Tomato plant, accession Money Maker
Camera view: bottom (45 deg); turntable rotation: 60 degrees
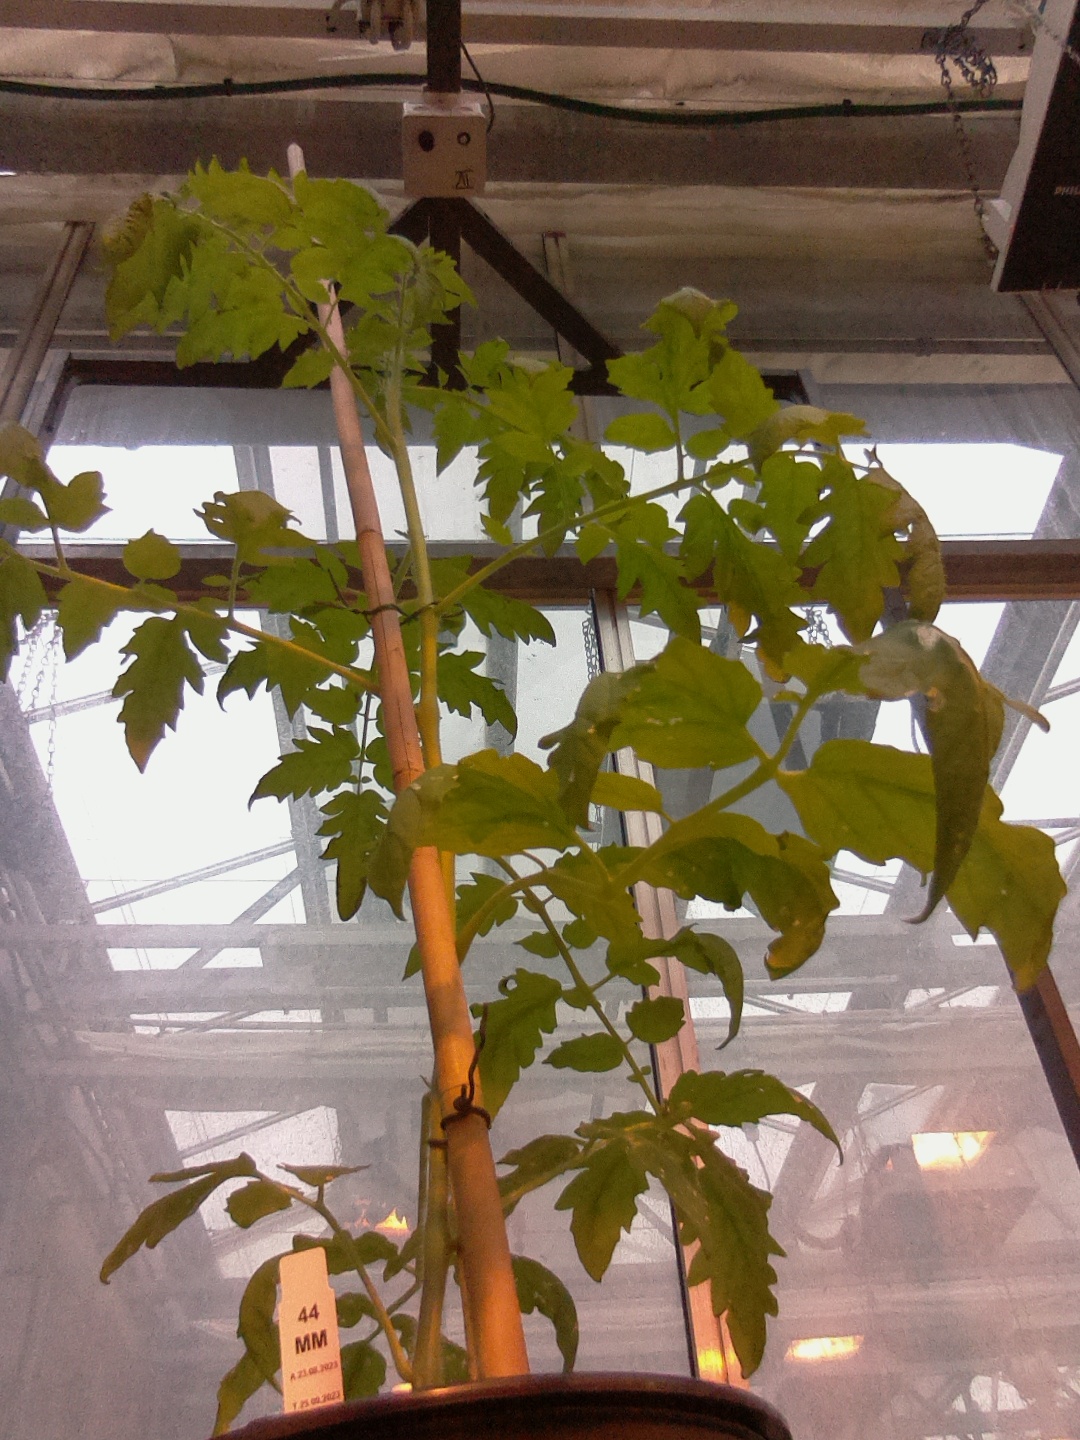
BBCH growth stage 51: First inflorence visible, visible closed flower bud